Papakura District

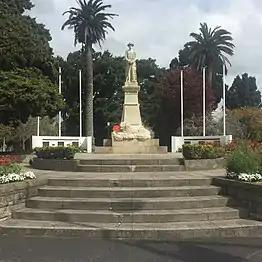
Papakura War Memorial on Great South Road.

Auckland's southern motorway and the North Island Main Trunk railway run through the Papakura District and a large airfield is located nearby at Ardmore. Train and bus services provide the bulk of public transport, with frequent trains on the Southern Line between Papakura and the CBD (Britomart). Recent investment has focused on upgrading and refurbishing the region's trains and suburban railway stations, most recently with the opening of a modern station facility at the town centre. Papakura is the final stop for most southbound public transport in Auckland, and Papakura is the third busiest station on the rail network. Drawn by frequent services into and out of the city, rail commuters come from Papakura itself, Franklin County and the northern Waikato. Though the motorway and Great South Road flow relatively freely at peak times, road commuters are affected by the acute traffic congestion as they get closer to metropolitan Auckland.